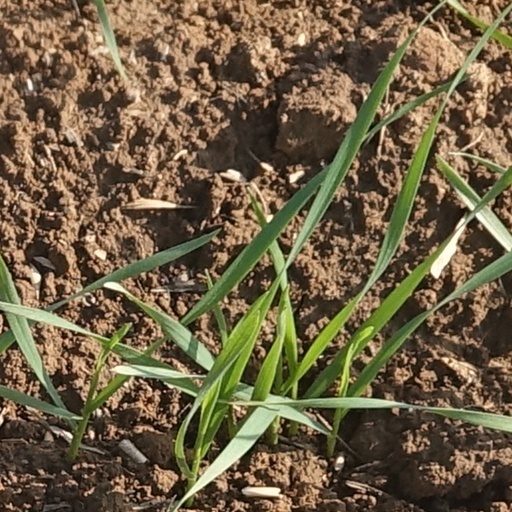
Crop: wheat